Non-Proliferation and Disarmament Initiative

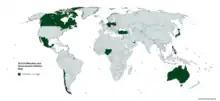
Non Proliferation and Disarmament Initiative Map

Composed of Australia, Canada, Chile, Germany, Japan, Mexico, Netherlands, Nigeria, the Philippines, Poland, Turkey and the United Arab Emirates, it has issued a series of declarations concerning the pace of NPT negotiations and the need to swiftly move on both non-proliferation "and" disarmament. Nigeria and the Philippines joined the Initiative in September 2013.